Farouk Chafaï

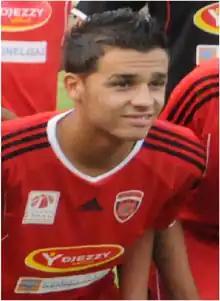
Chafaï with USM Alger in 2012

Farouk Chafaï (born June 23, 1990) is an Algerian professional footballer who plays at Damac.